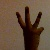
The image shows a hand gesture representing the number 6 in Indian Sign Language.